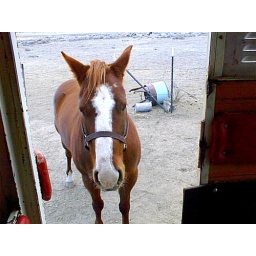
wyoming dirt under her hooves and glaring in the escape door of her horse trailer.